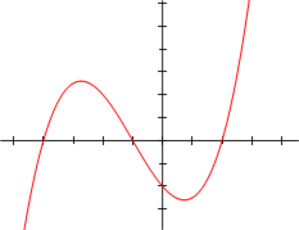
Tredjegradsligning
y = x3/4 + 3x²/4 − 3x/2 − 2